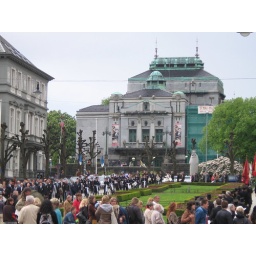
Bykorps marching down the street in front of the opera house